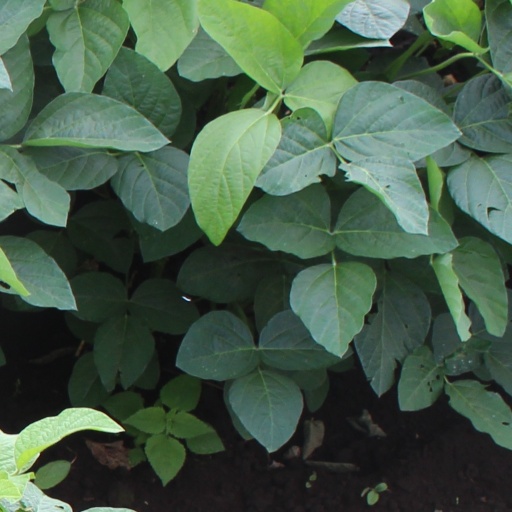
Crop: soybean